Gunmen of Abilene

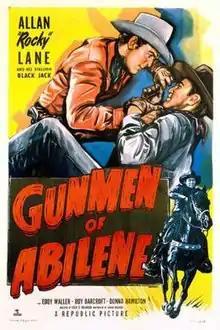
Theatrical release poster

Gunmen of Abilene is a 1950 American Western film directed by Fred C. Brannon and written by M. Coates Webster. The film stars Allan Lane, Eddy Waller, Roy Barcroft, Donna Hamilton, Peter Brocco and Selmer Jackson. The film was released as a Fawcett Movie Comic#3 on February 6, 1950, by Republic Pictures.